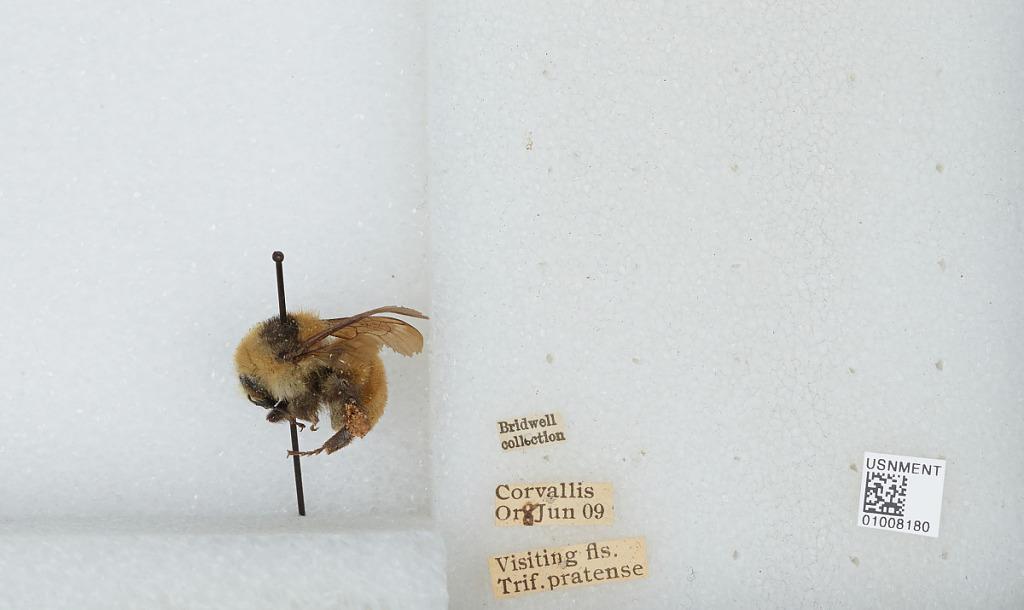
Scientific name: Bombus (Subterraneobombus) appositus Cresson
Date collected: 1909-6-8
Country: United States
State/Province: Oregon
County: Benton
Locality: Corvallis
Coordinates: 44.57, -123.28